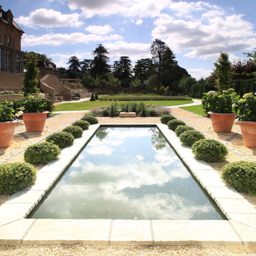
mediterranean formal full sun garden for summer in other with a pond and gravel .